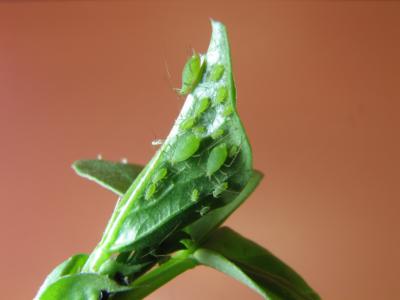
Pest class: pea_aphid